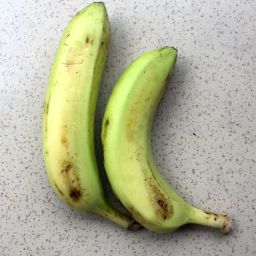
Fruit: Banana
Quality: Good